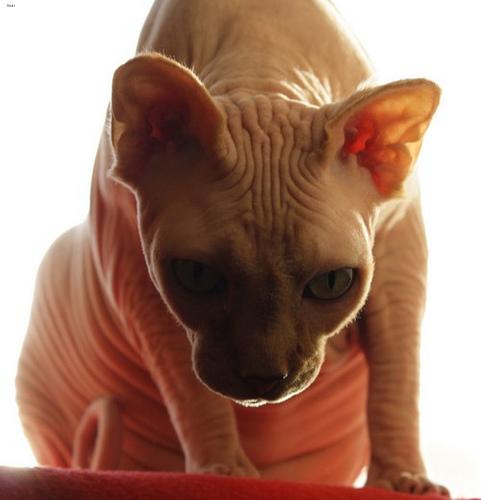
Breed: Sphynx